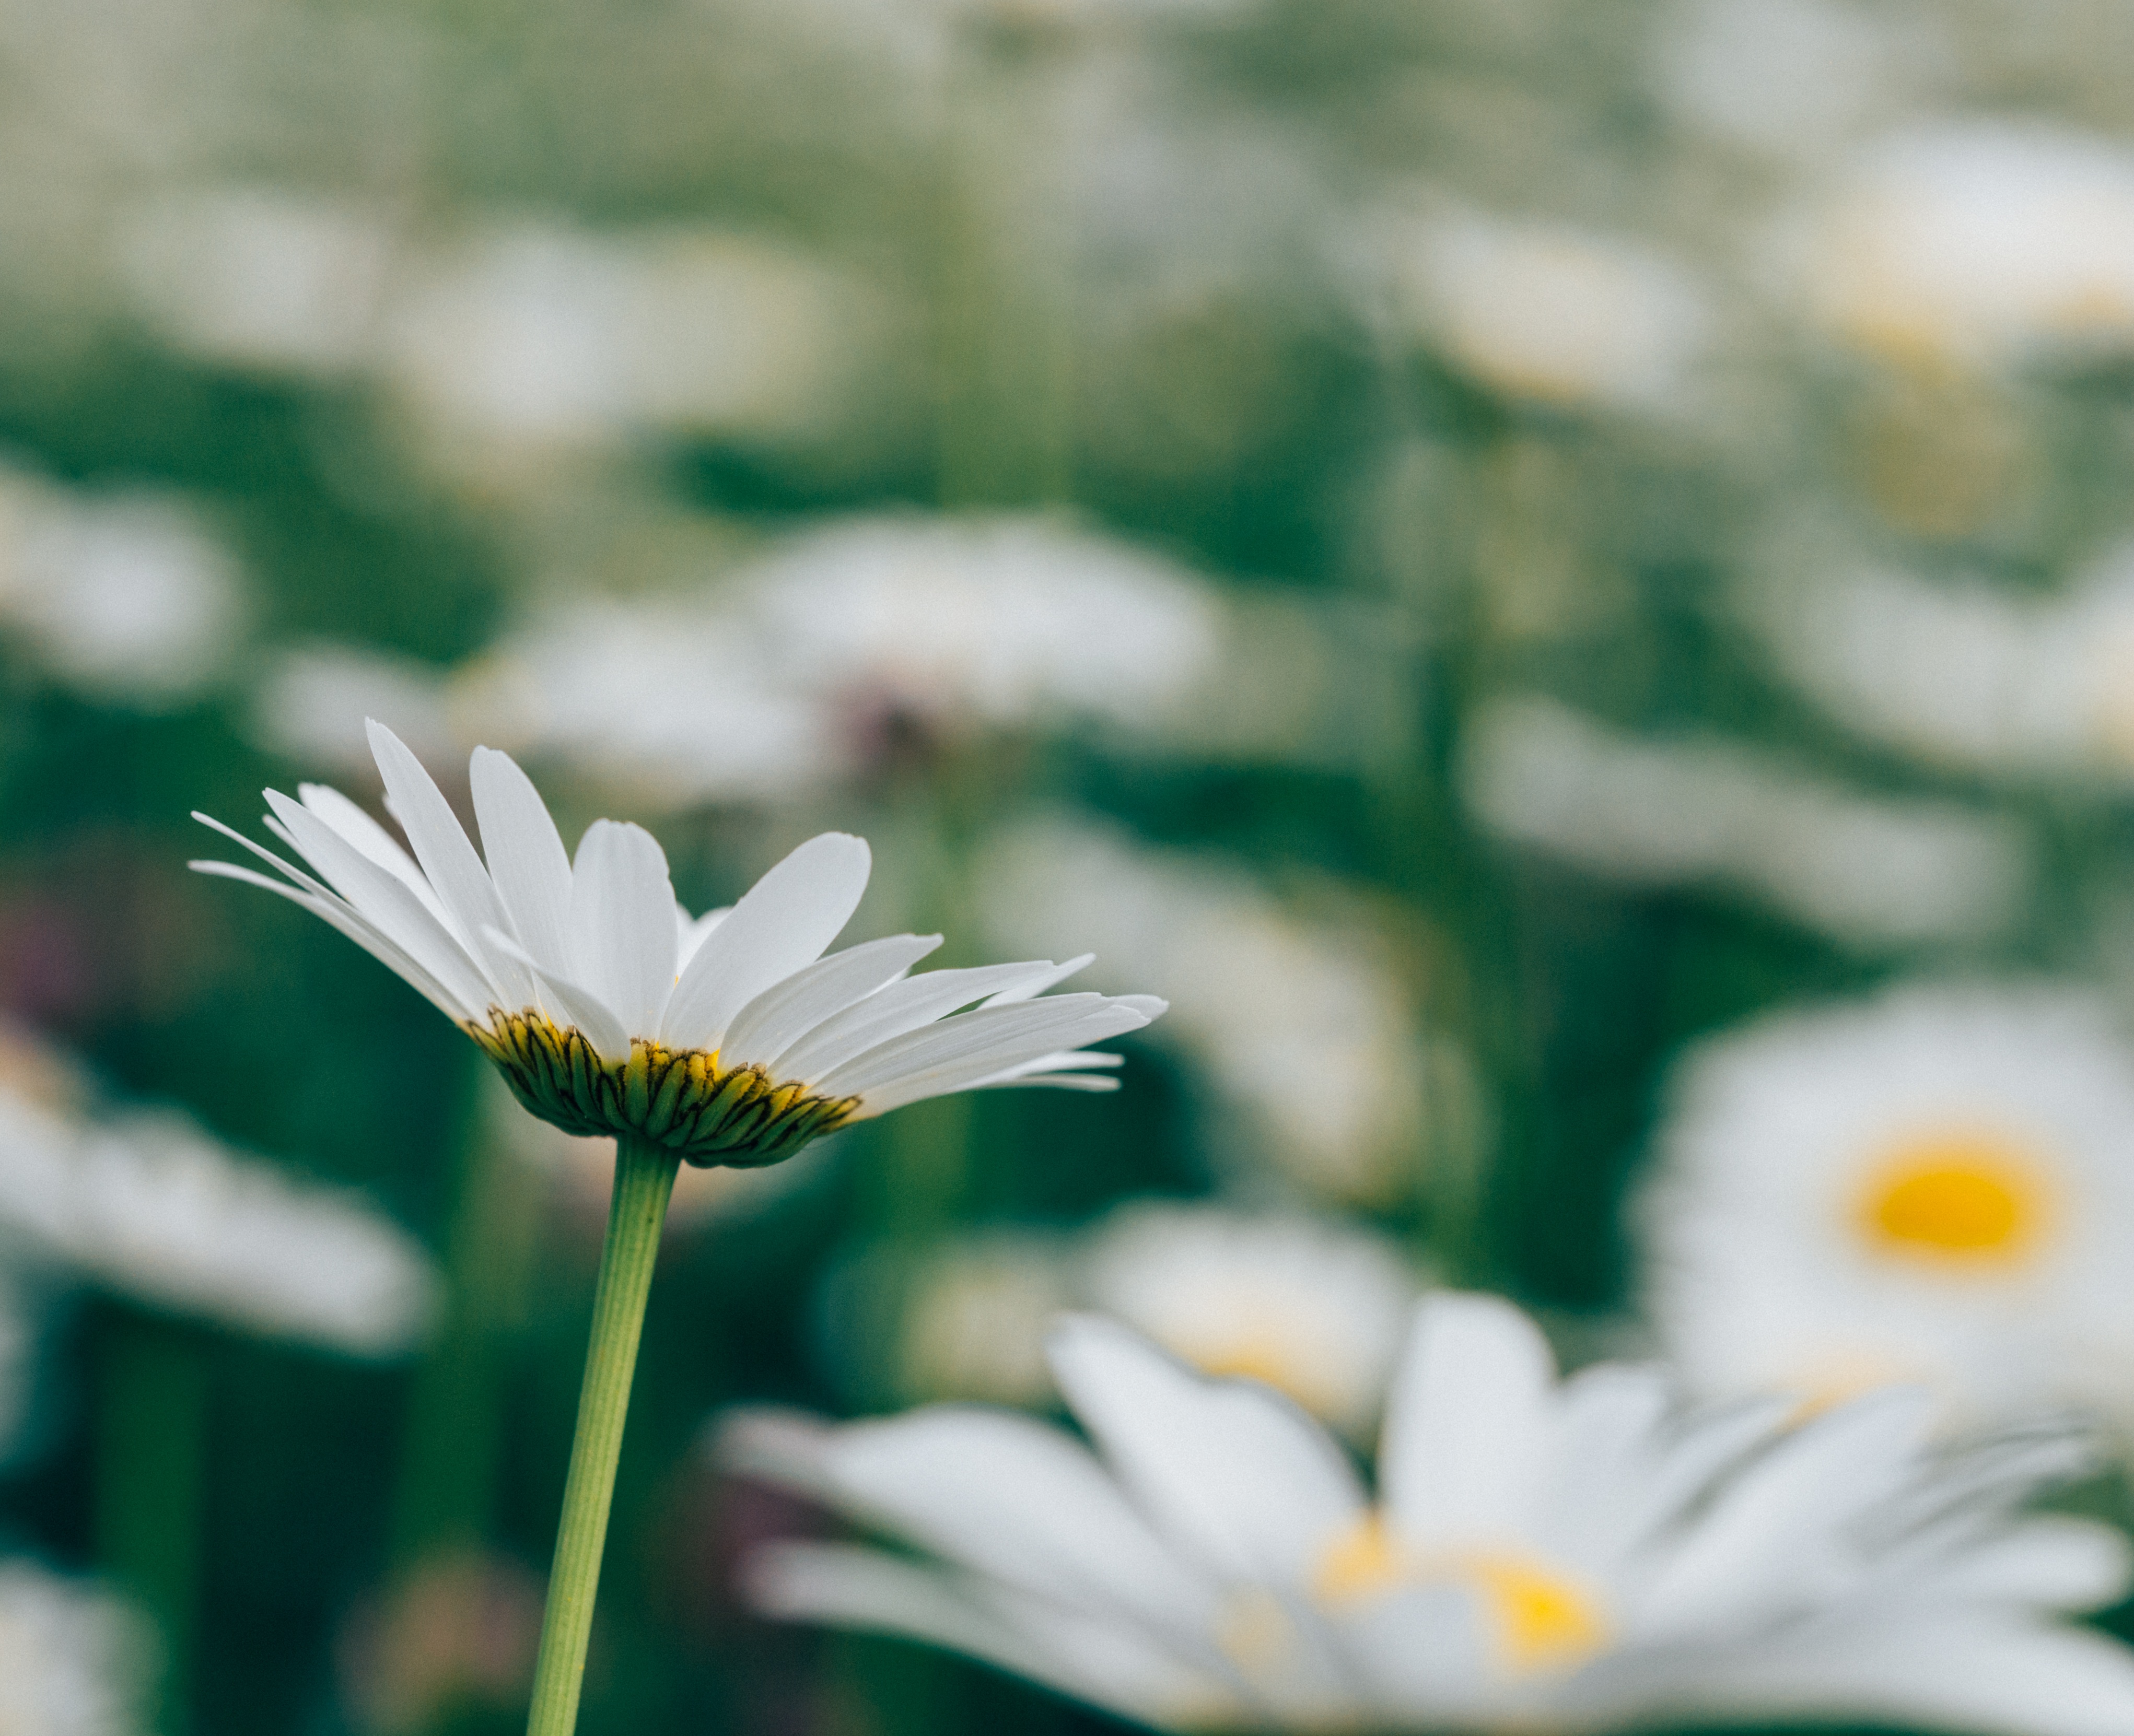
flower, nature, flora, white, green, plant, daisy, yellow, macro photography, close up, grass, photography, botany, oxeye daisy, leaf, land plant, petal, blossom, meadow, daisy family, wildflower, sunlight, flowering plant, plant stem, grass family